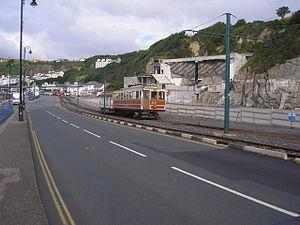
Le désastre de Summerland est un célèbre incendie survenu au centre de loisirs Summerland à Douglas, sur l'île de Man au Royaume-Uni, la nuit du 2 août 1973. 51 personnes sont mortes et environ 80 ont été gravement blessées.